Sound art

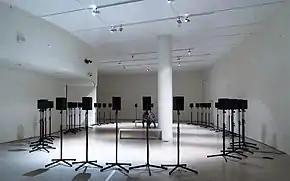
Janet Cardiff's "Forty Part Motet" (2001) in the ARoS Aarhus Kunstmuseum in Denmark

In Western art, early examples include the Futurist Luigi Russolo's "Intonarumori" noise intoners (1913), and subsequent experiments by dadaists, surrealists, the Situationist International, and in Fluxus events and other Happenings. Because of the diversity of sound art, there is often debate about whether sound art falls within the domains of visual art or experimental music, or both. Other artistic lineages from which sound art emerges are conceptual art, minimalism, site-specific art, sound poetry, electro-acoustic music, spoken word, avant-garde poetry, sound scenography, and experimental theatre.